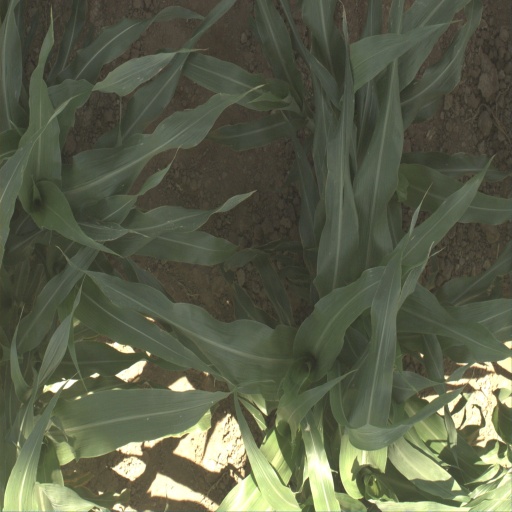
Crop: sorghum